Answer in natural language. Which object is closer to modern black sofa (highlighted by a red box), black colour tv stand (highlighted by a blue box) or gray oval dog bed (highlighted by a green box)? Choose between the following options: gray oval dog bed (highlighted by a green box) or black colour tv stand (highlighted by a blue box)
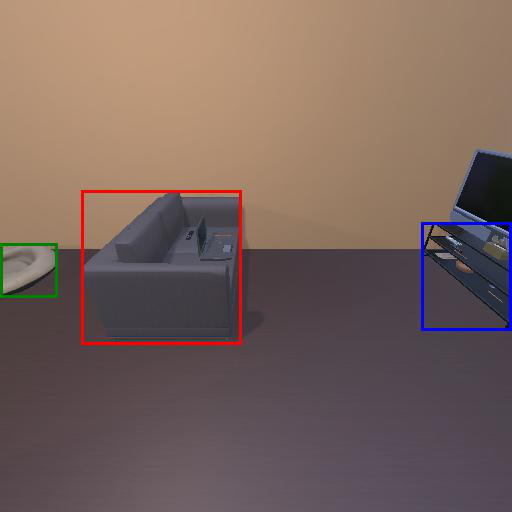
<answer>gray oval dog bed (highlighted by a green box)</answer>